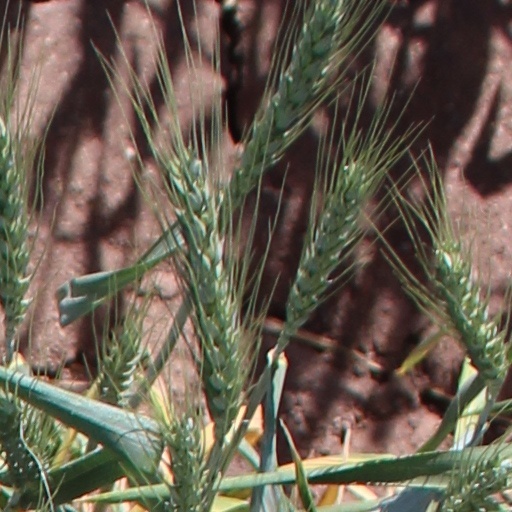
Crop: wheat